Esporte Clube Tigres do Brasil

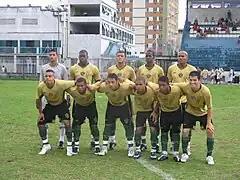
Team photo from the 2008 season

Esporte Clube Tigres do Brasil is a Brazilian football team from the city of Duque de Caxias, Rio de Janeiro state, founded on January 19, 2004.